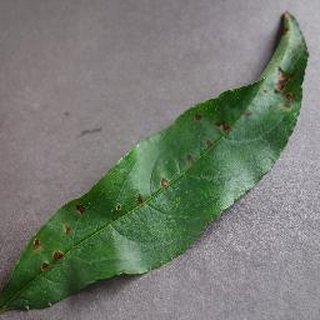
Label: peach_bacterial_spot